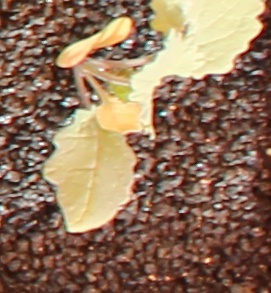
Label: Canola